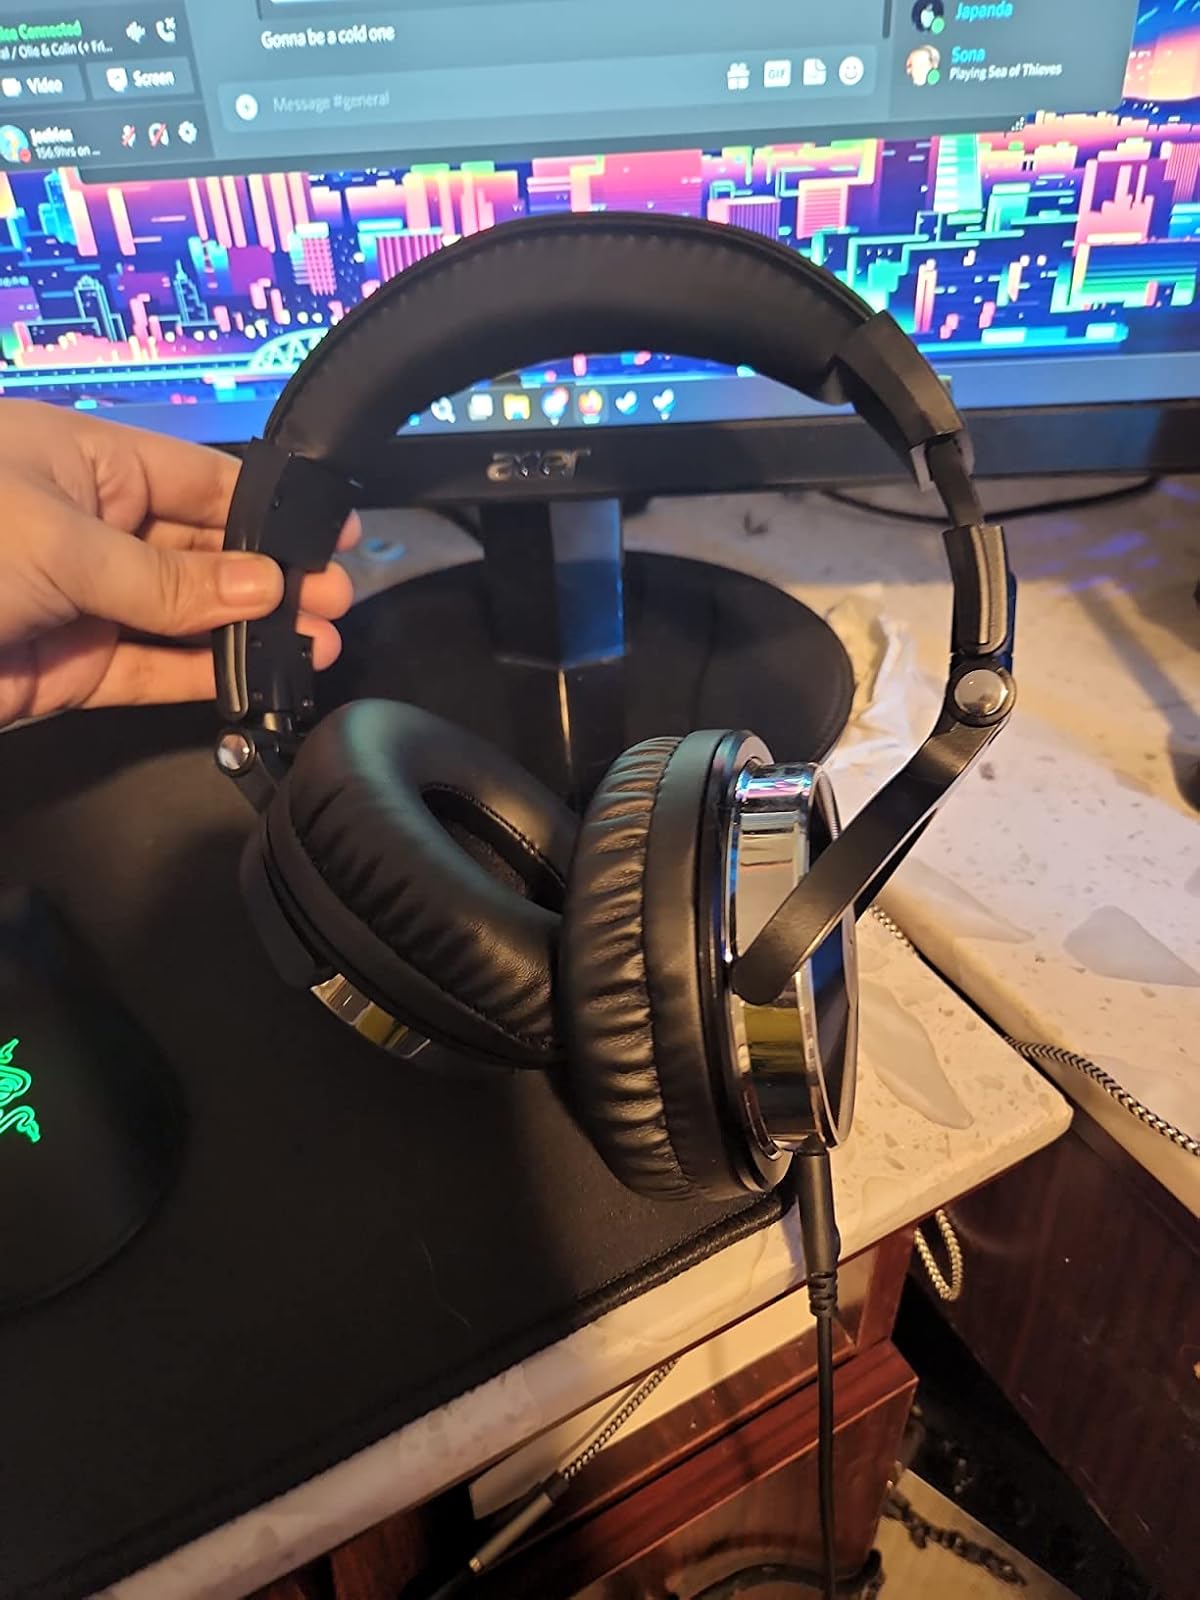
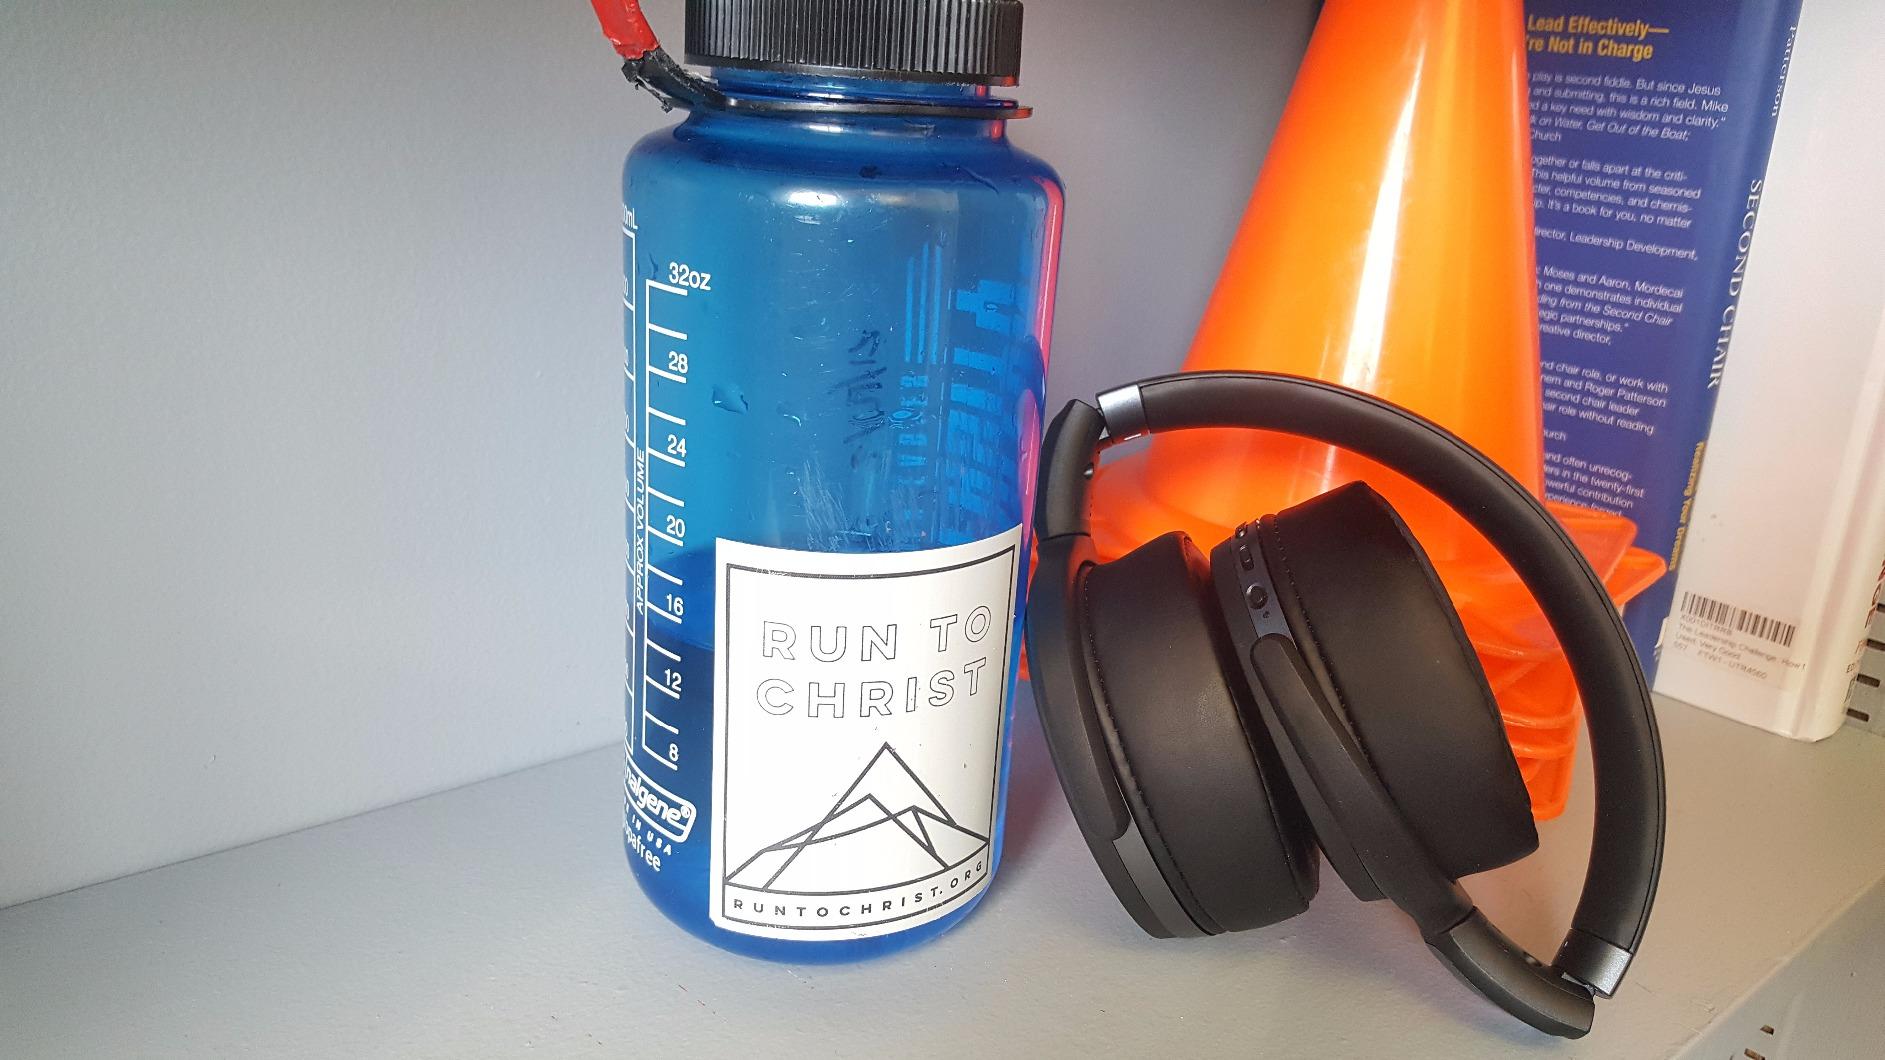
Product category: headphones
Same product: no